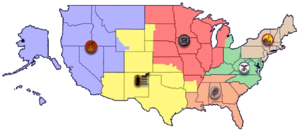
Le Marine Corps Recruiting Command est un commandement du Corps des Marines des Etats-Unis chargé du recrutement militaire pour le Corps. En plus du recrutement, le commandement est également responsable de la formation des recrues et de l'école des candidats officiers.